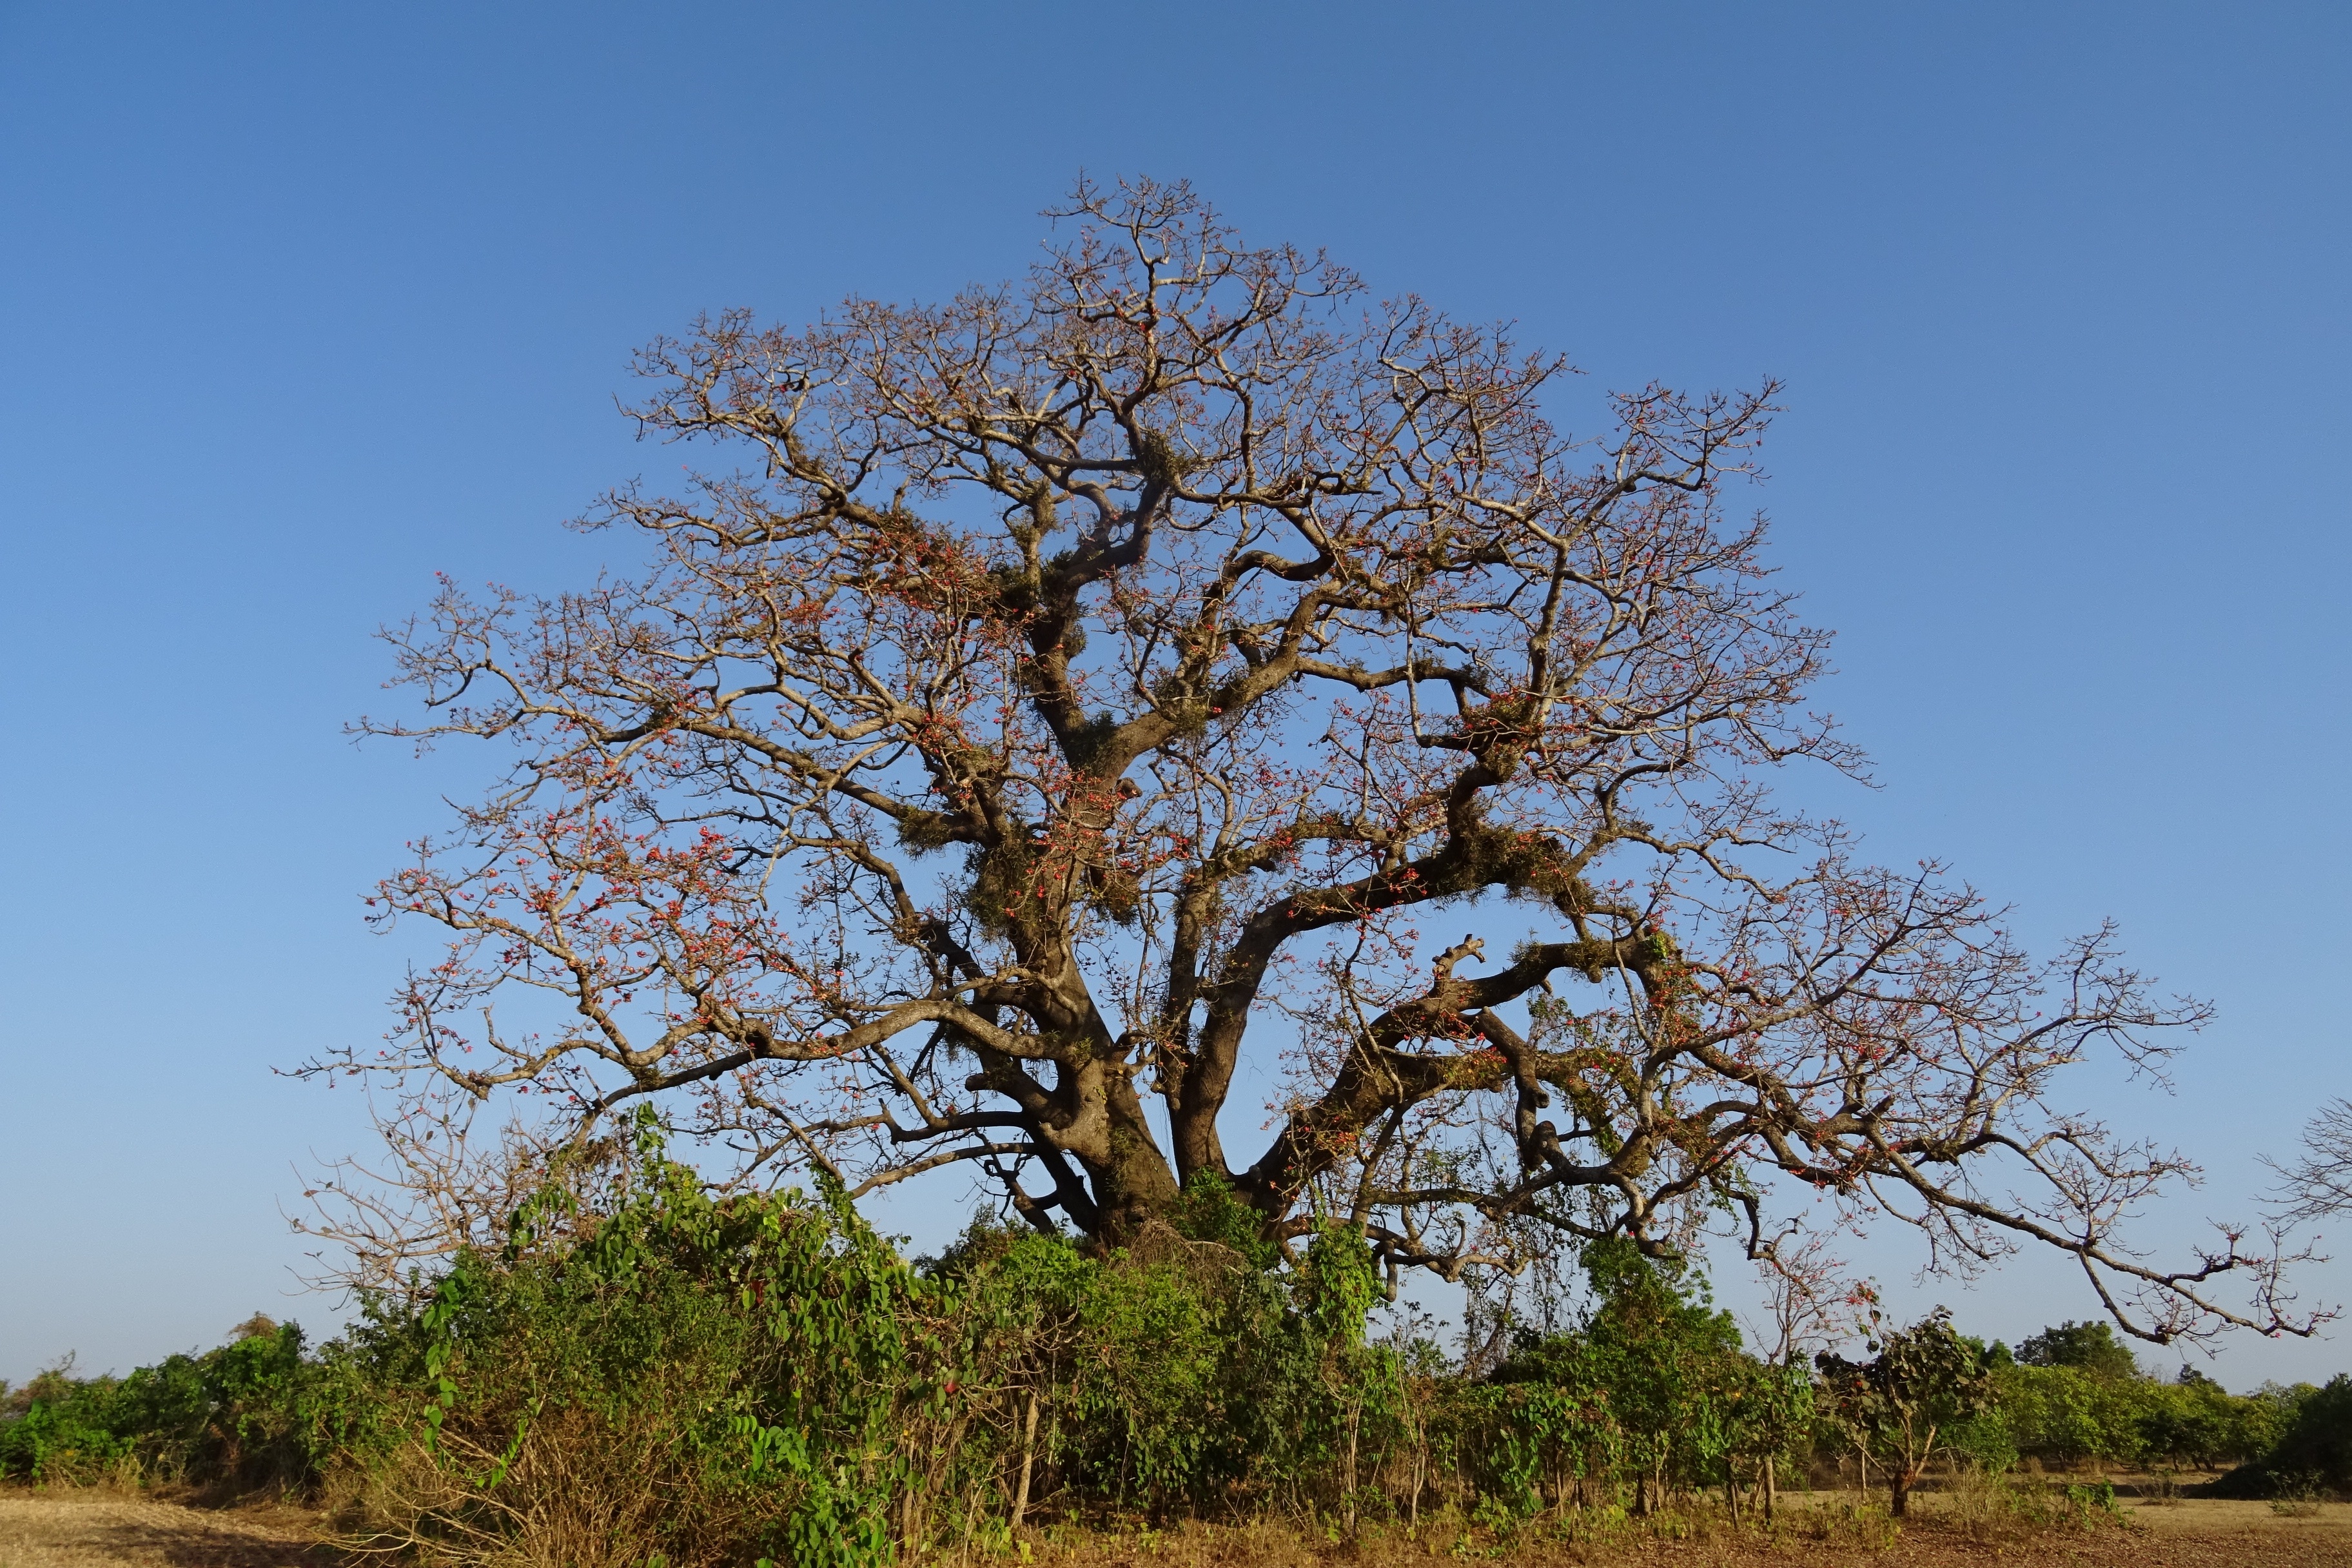
tree, nature, branch, blossom, plant, sky, flower, old, flora, savanna, oak, heritage, india, ecosystem, karnataka, rural area, flowering plant, kapok, woody plant, land plant, ceiba pentandra, bombax ceiba, silk cotton, shimul, bhimgadh, cotton tree, red silk cotton, red cotton tree, bombacaceae